Mō Maria

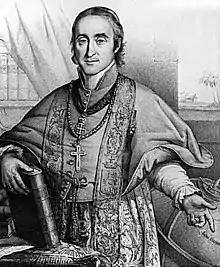
Bishop Pompallier

The original text of the hymn was written by Bishop Pompallier after he landed in New Zealand. Wanting Māori to join the Catholic Church, he wrote a hymn in Māori honouring Mary so that it could be understood and sung among the Māori people and their tribes.